American Revolution

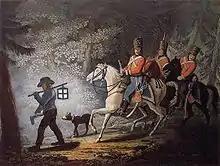
Hessian troops hired out to the British by their German sovereigns

According to British historian Jeremy Black, the British had significant advantages, including a highly trained army, the world's largest navy, and an efficient system of public finance that could easily fund the war. However, they seriously misunderstood the depth of support for the American Patriot position, misinterpreting the situation as merely a large-scale riot. The British government believed that they could overawe the Americans by sending a large military and naval force: